New Delhi

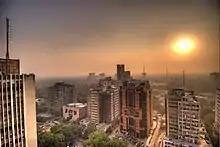
Dense smog at Connaught Place, New Delhi

In an attempt to lessen air pollution in New Delhi, which gets worse during the winter, a temporary alternate-day travel scheme for cars using the odd- and even-numbered licence plates system was announced by Delhi government in December 2015. In addition, trucks were to be allowed to enter India's capital only after 11 pm, two hours later than the existing restriction. The driving restriction scheme was planned to be implemented as a trial from 1 January 2016 for an initial period of 15 days. The restriction was in force between 8 am and 8 pm, and traffic was not restricted on Sundays. Public transportation service was increased during the restriction period.